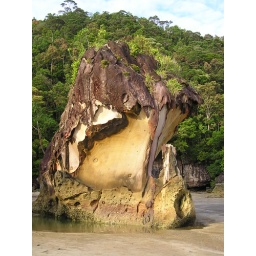
turtle head stone in bako